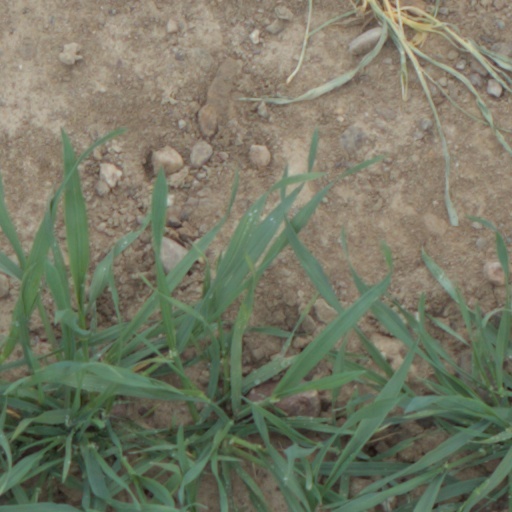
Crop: wheat